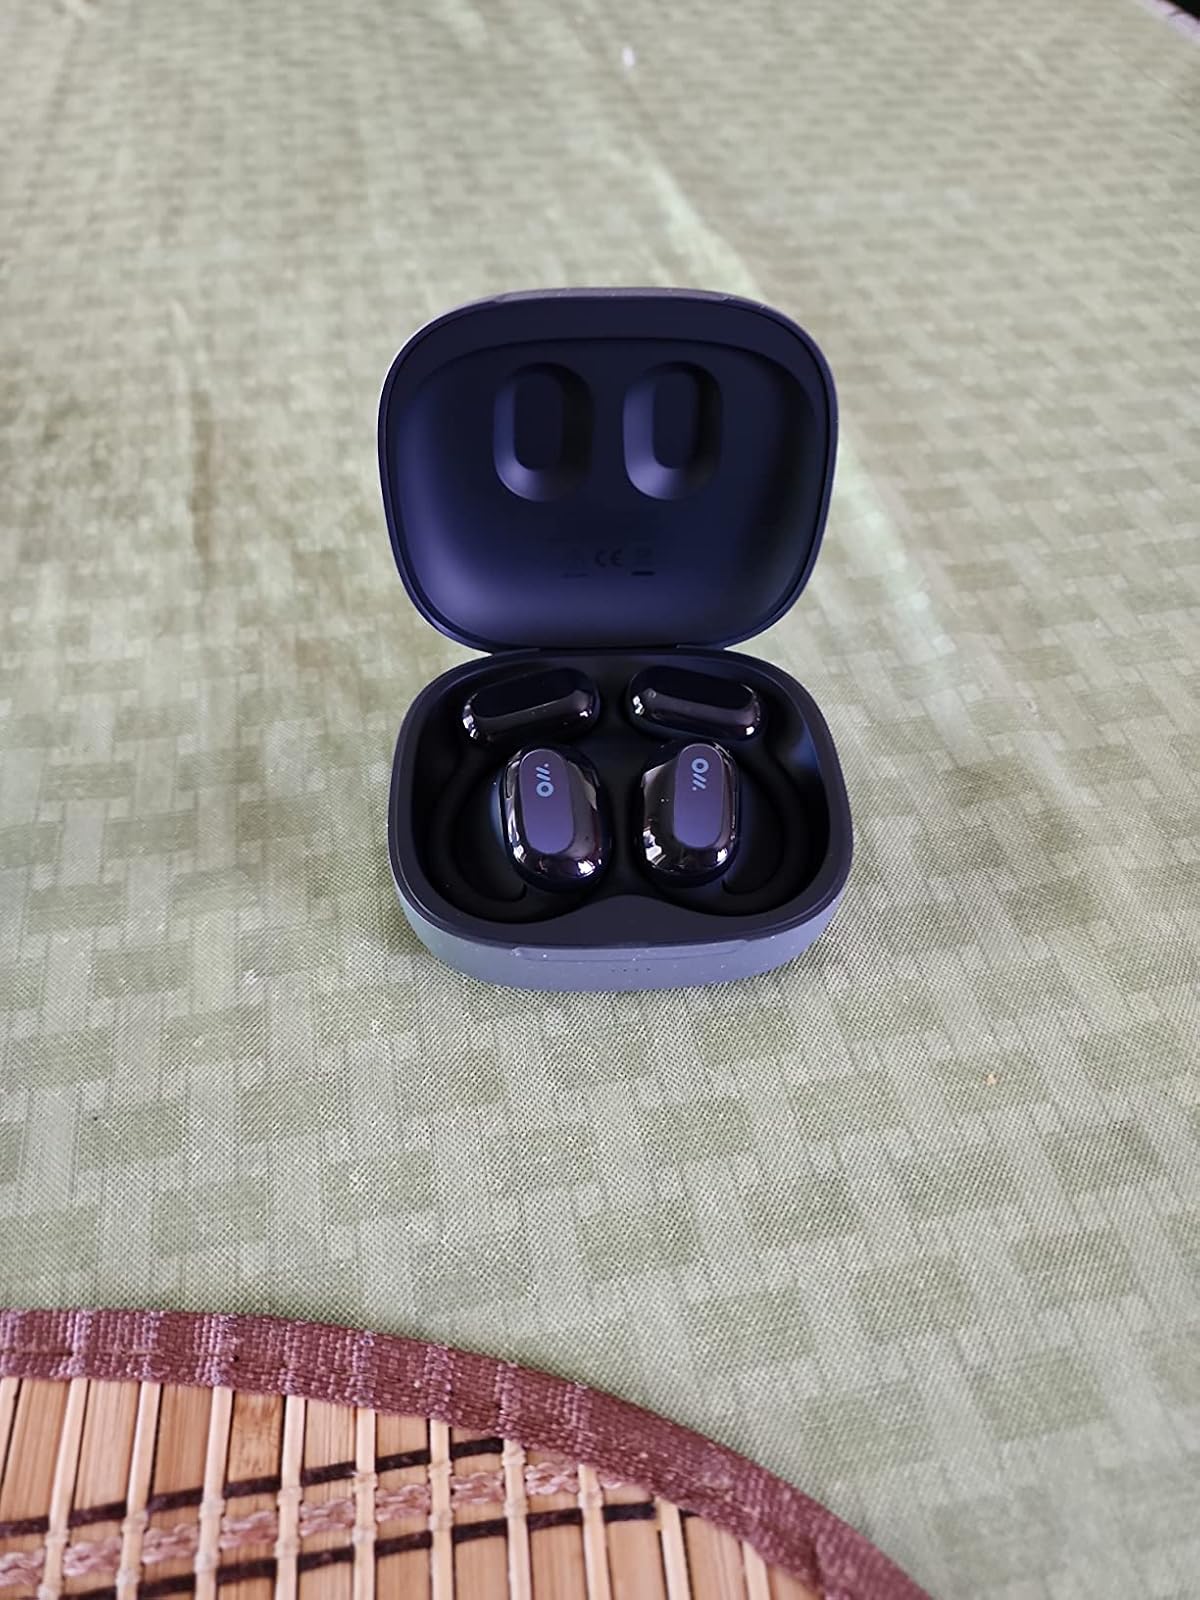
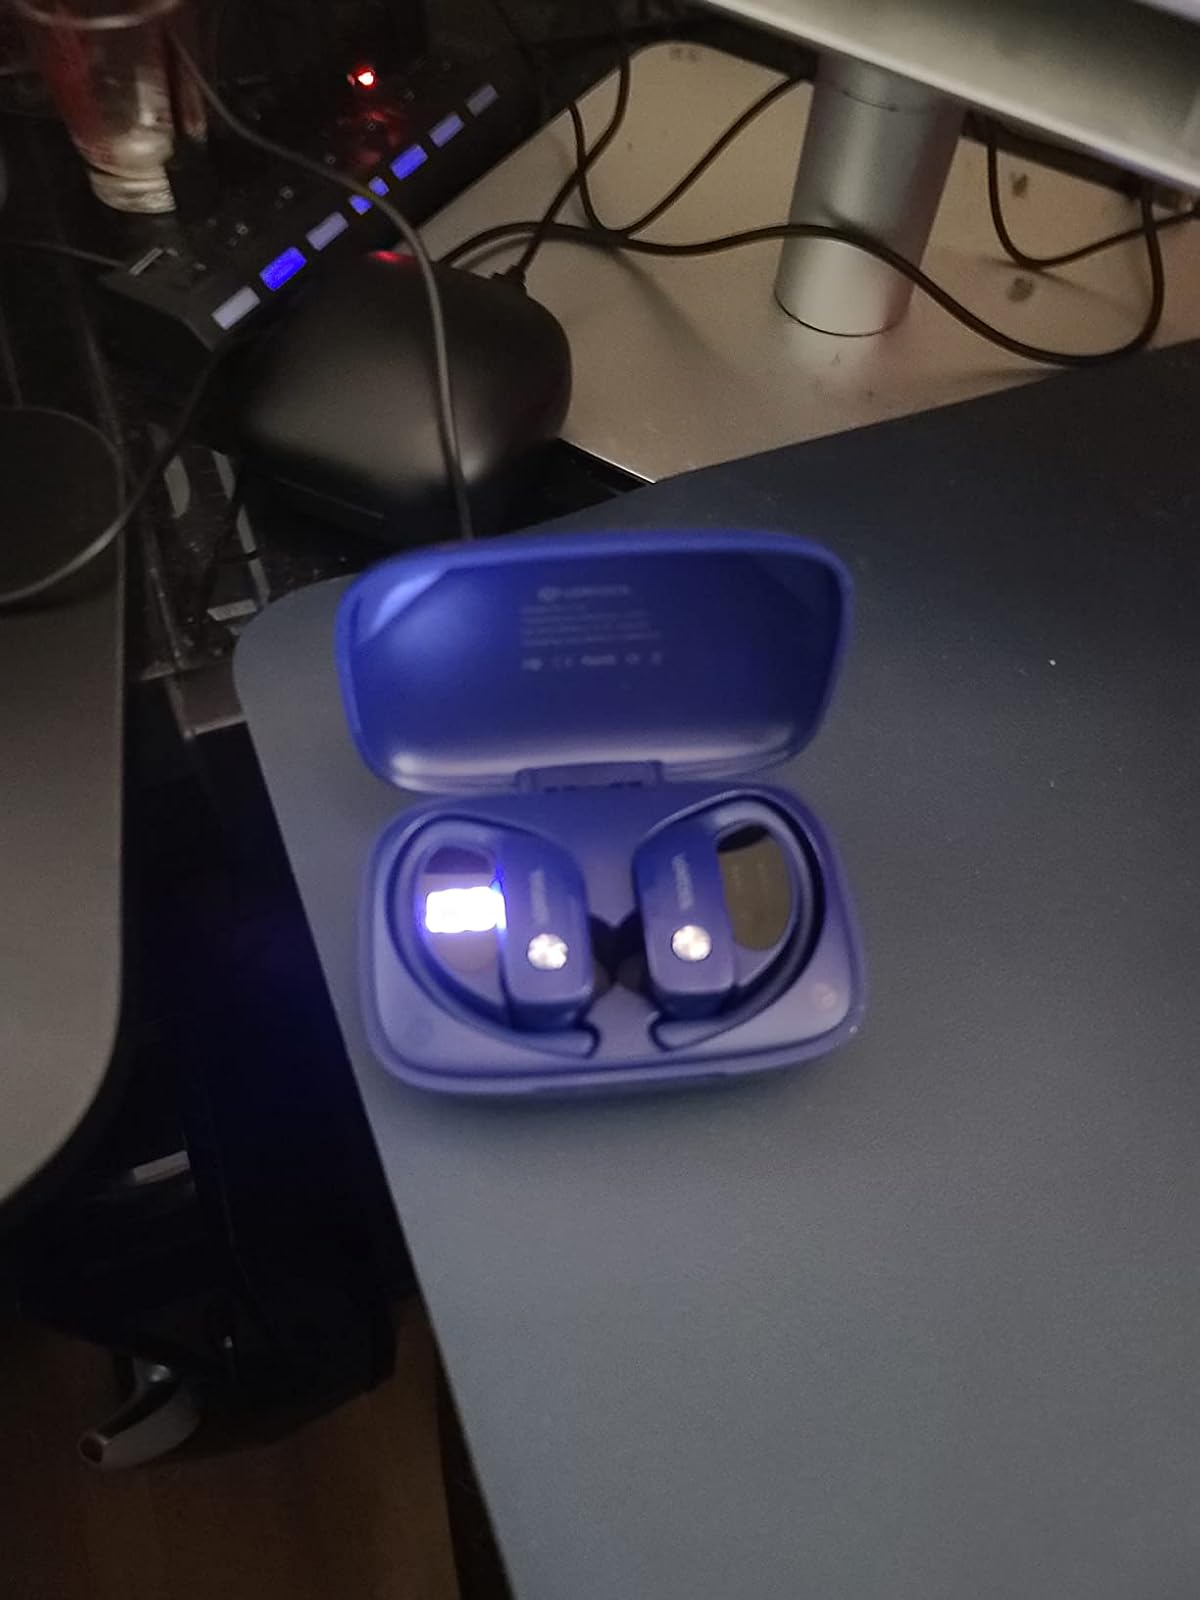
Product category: earbuds
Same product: no